Ficus aurea

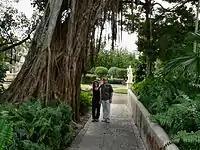
A Florida strangler fig with abundant adventitious roots at Villa Vizcaya, Miami

"Ficus aurea" is a fast-growing tree. As a hemiepiphyte it germinates in the canopy of a host tree and begins life as an epiphyte before growing roots down to the ground. "F. aurea" is also a strangler fig (not all hemiepiphytic figs are stranglers)—the roots fuse and encircle the host tree. This usually results in the death of the host, since it effectively girdles the tree. Palms, which lack secondary growth, are not affected by this, but they can still be harmed by competition for light, water and nutrients. Following Hurricane Andrew in 1992, "F. aurea" trees regenerated from root suckers and standing trees.